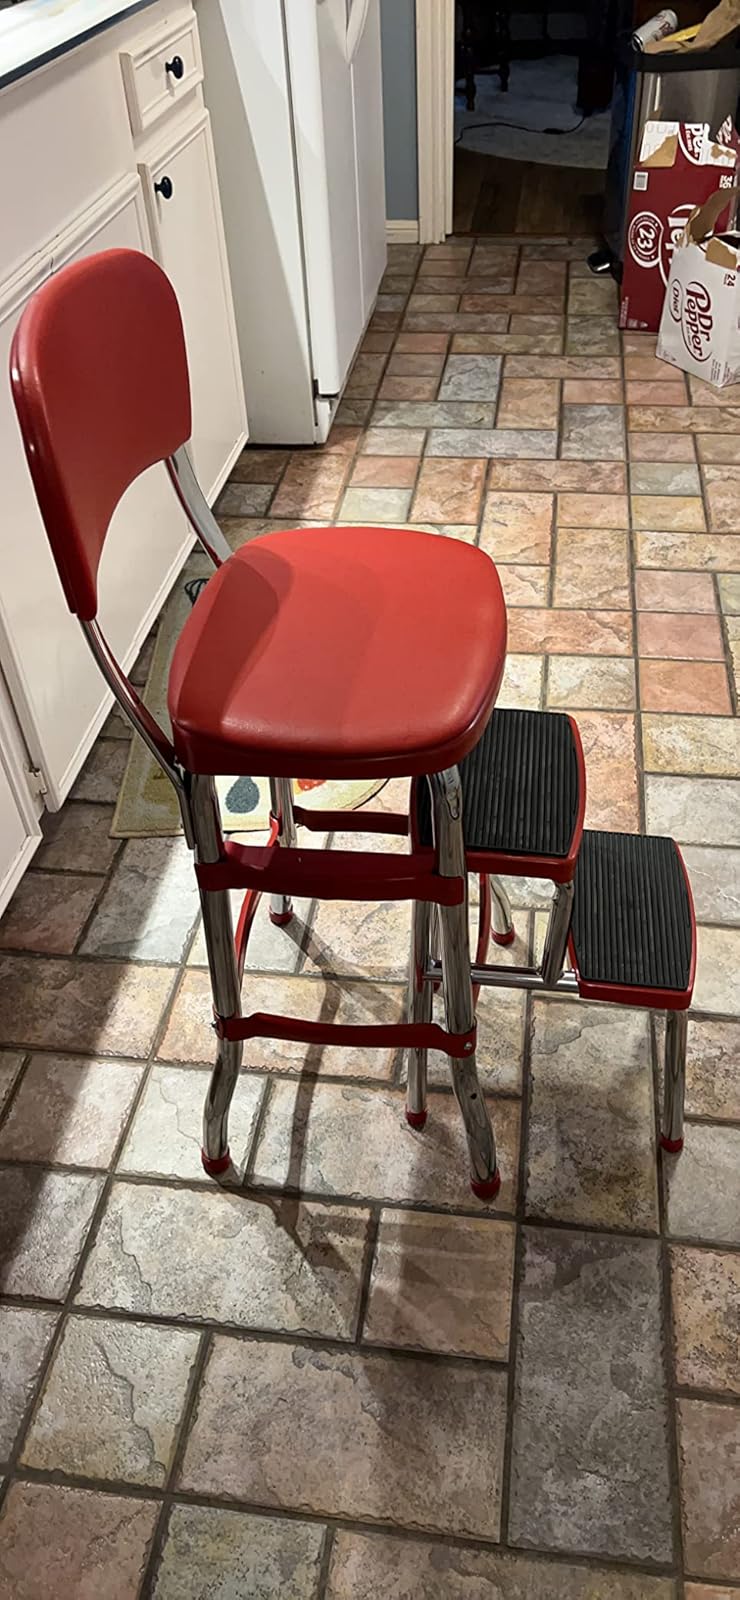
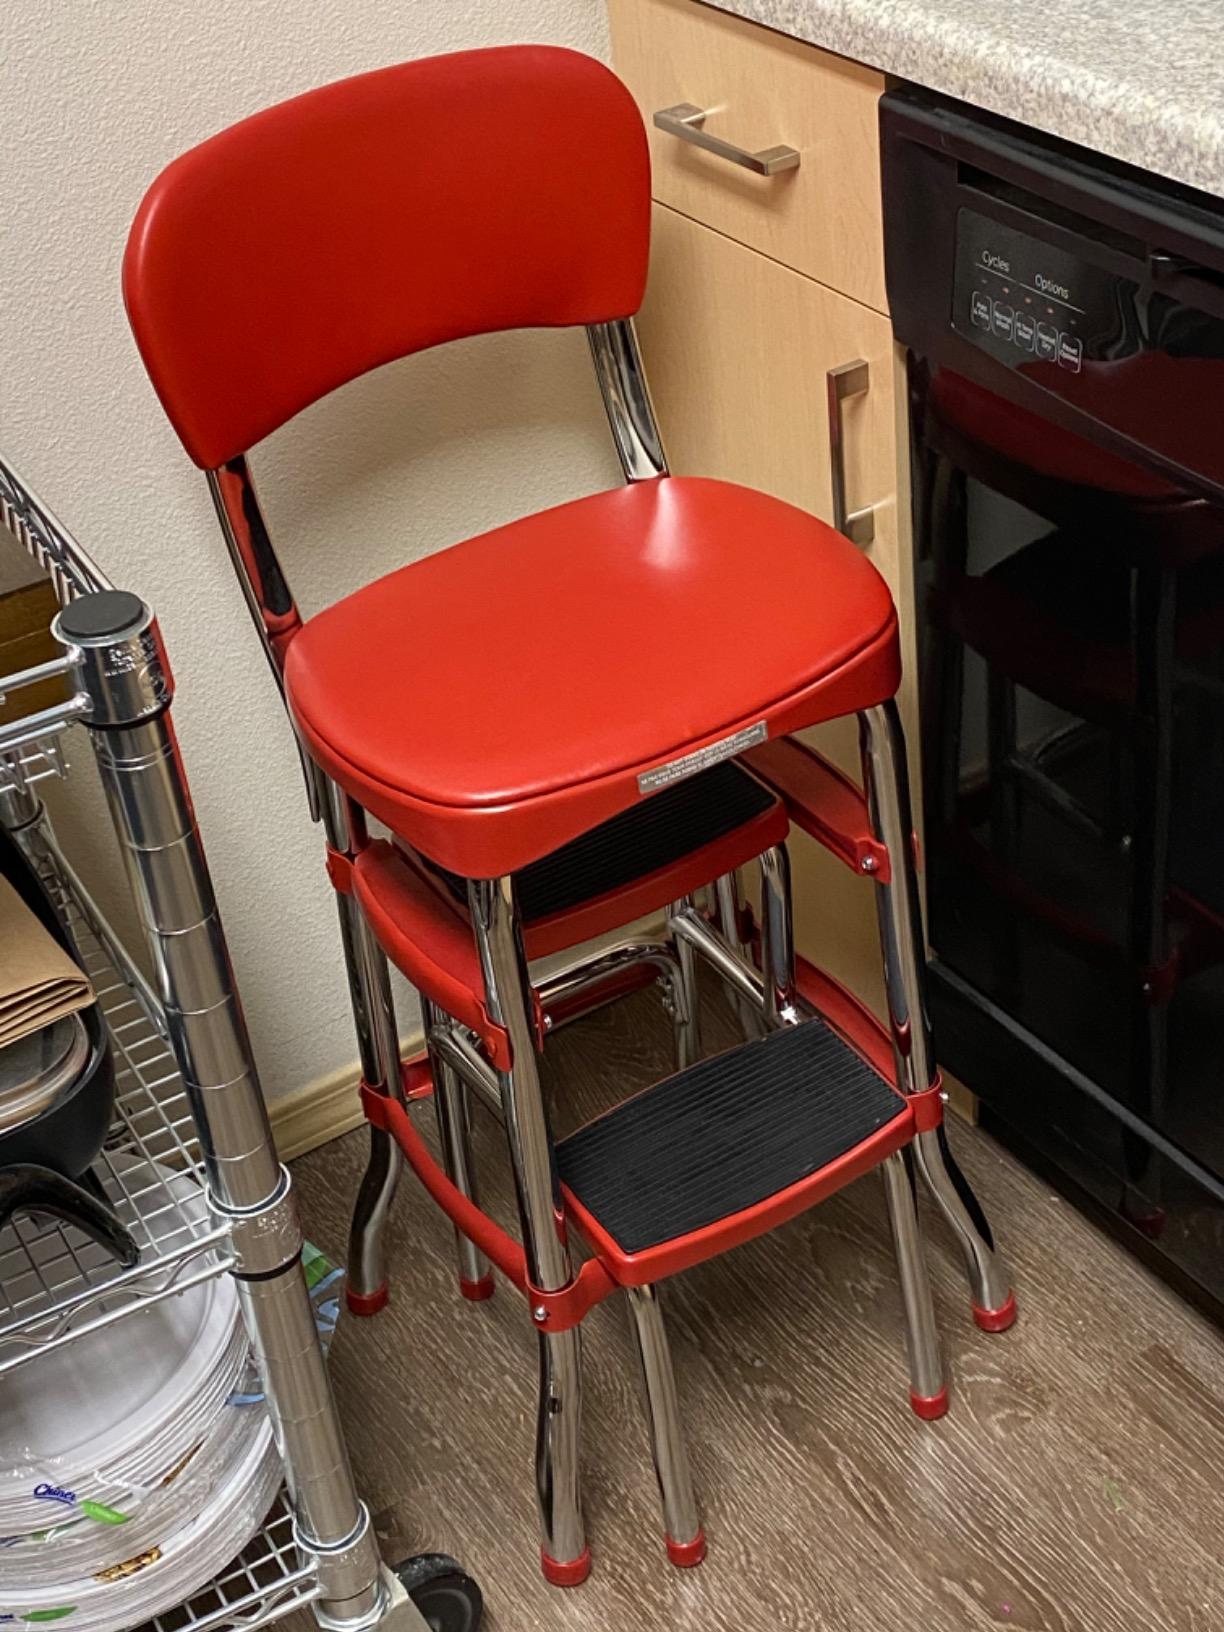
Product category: items_chair
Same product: yes